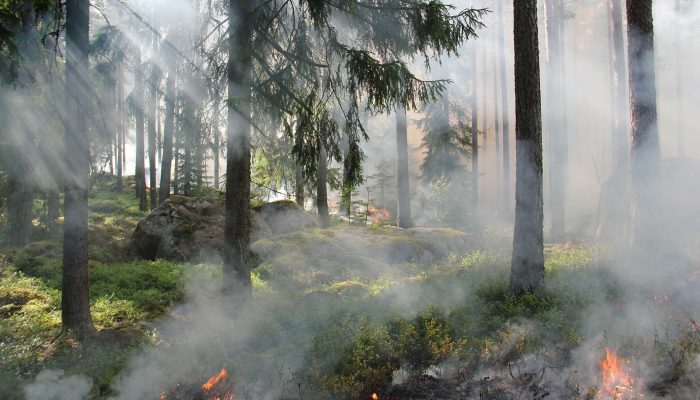
Fire: yes
Smoke: yes